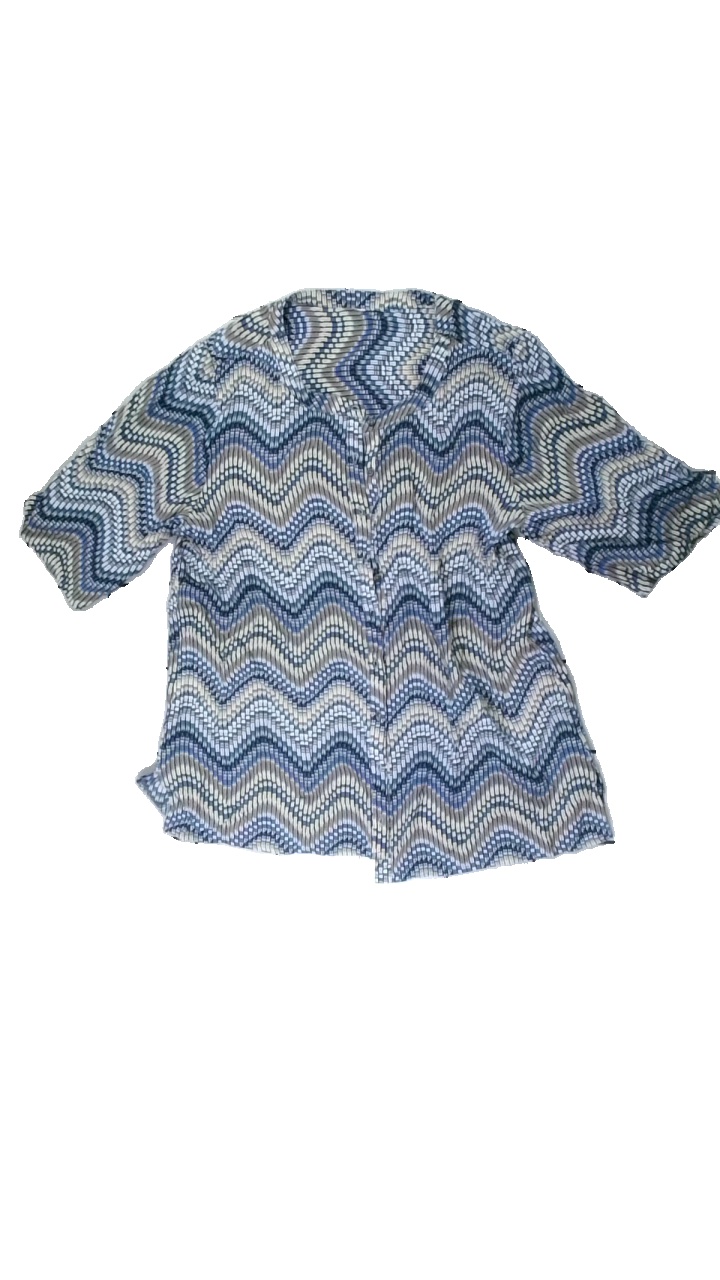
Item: Shirt (Ladies)
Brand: Missing
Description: skjorta med vågiga ränder i olika färger.
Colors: Blue, Brown, Black
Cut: Regular
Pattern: Striped
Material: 100% viscose
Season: All
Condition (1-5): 5
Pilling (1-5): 5
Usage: Reuse
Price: <50